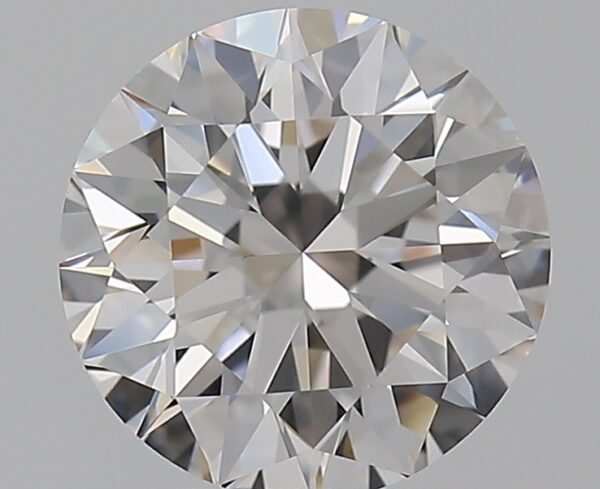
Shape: round
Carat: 1.19
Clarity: IF
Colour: J
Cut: EX
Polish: EX
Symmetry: EX
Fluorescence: N
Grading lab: GIA
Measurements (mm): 6.75 x 6.79 x 4.2